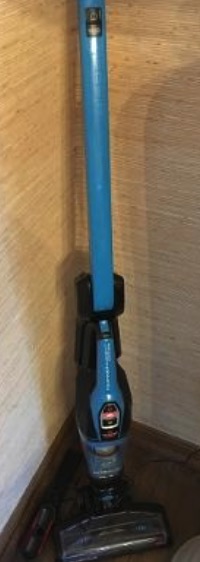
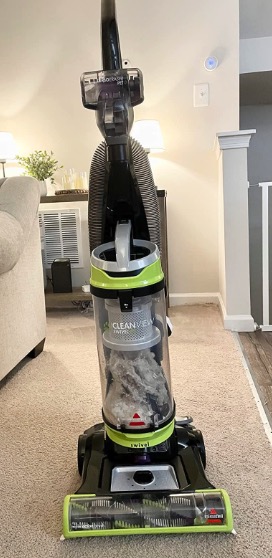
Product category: items_vacuum
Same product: no